Charles Boot

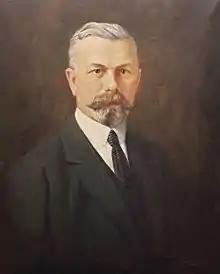
Charles Boot

Charles Boot was born in Sheffield, Yorkshire, and the second of 13 children and eldest son of Henry Boot (1851–1931) and his wife, Hannah White. Henry and Hannah's first home was in Napier Street, Sheffield next to the Plymouth Brethren meeting rooms. Henry became a member of the Brethren, eventually forming his own meeting place; Charles would have had a religious upbringing but there is no evidence that he shared his father's enthusiasm.